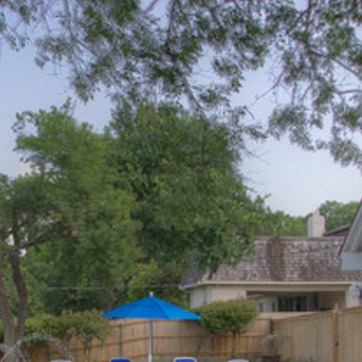
Material: foliage